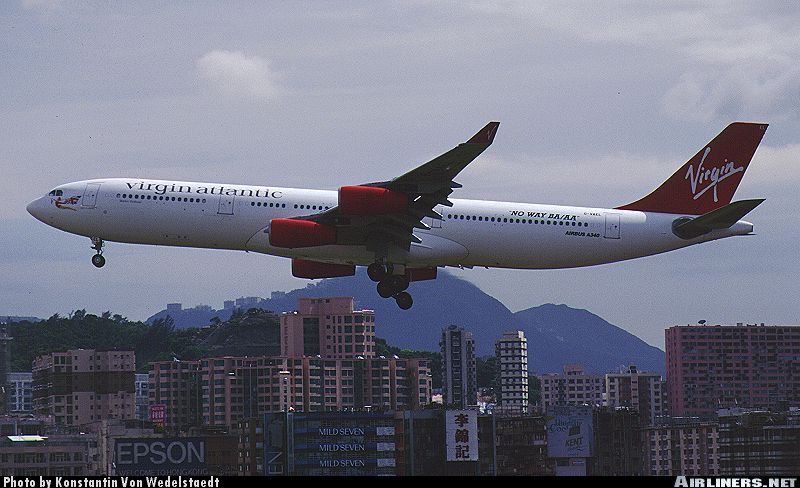
Vehicle type: Planes